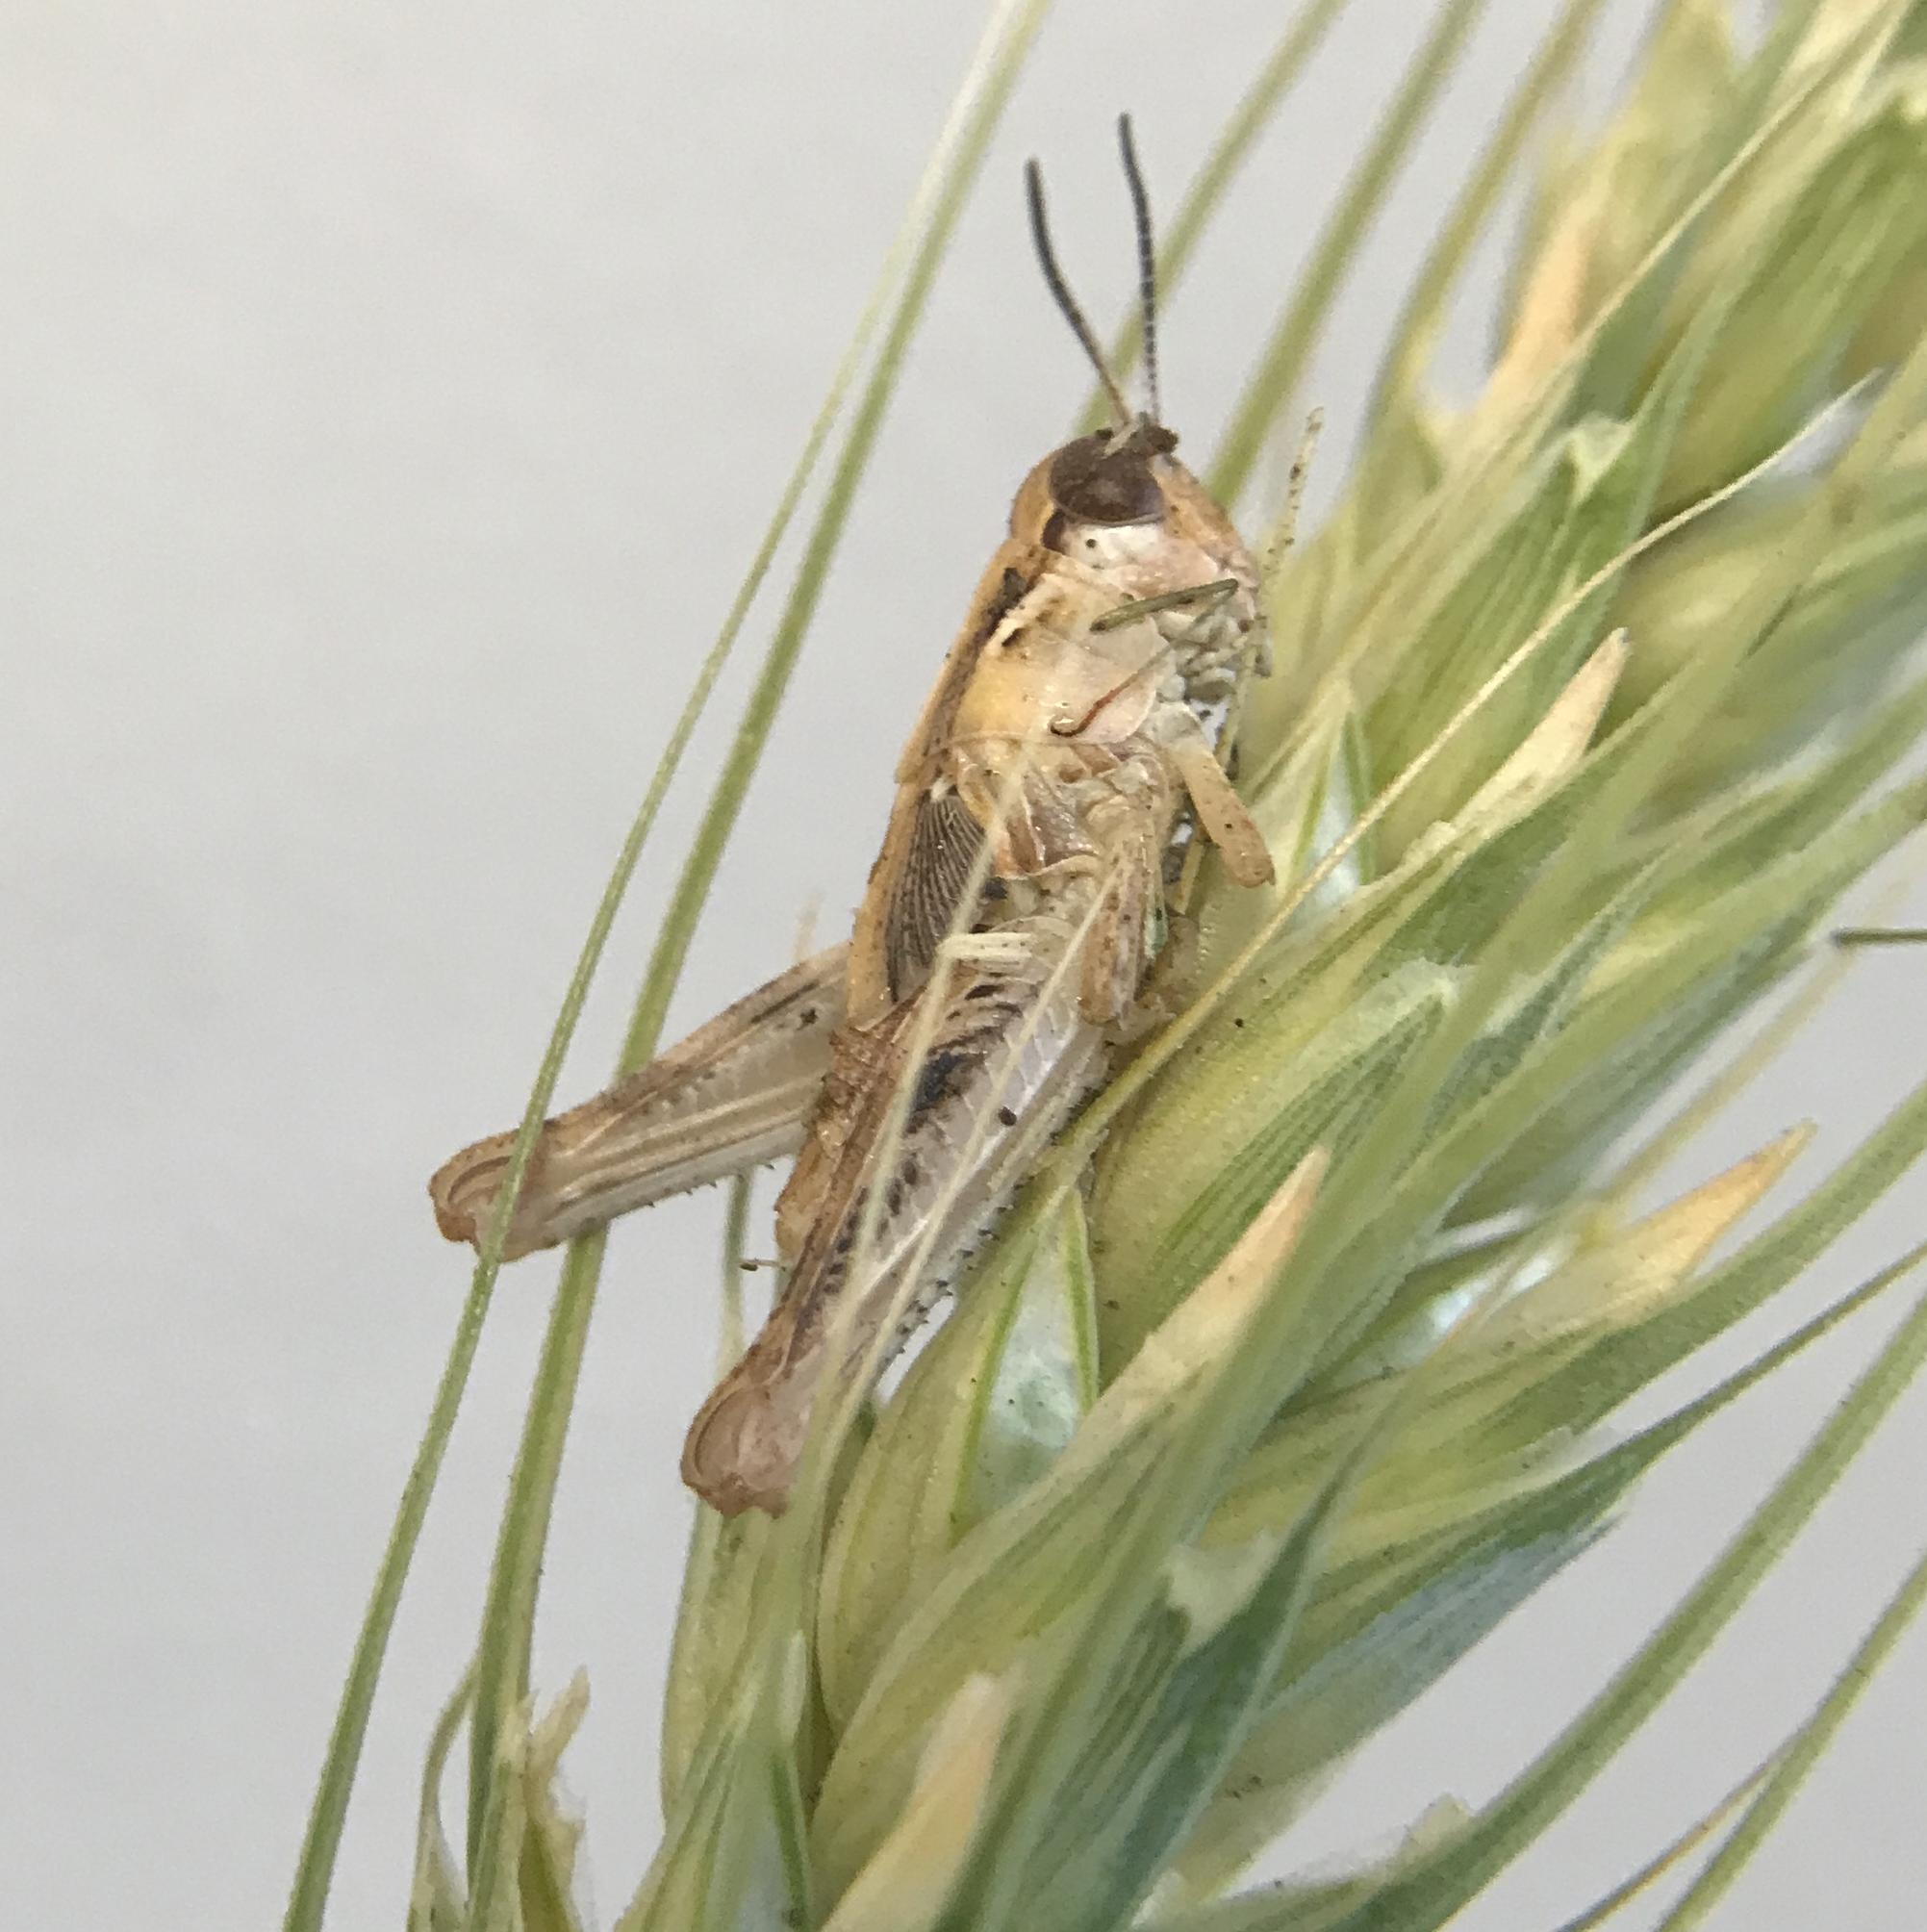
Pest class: occasional_pest